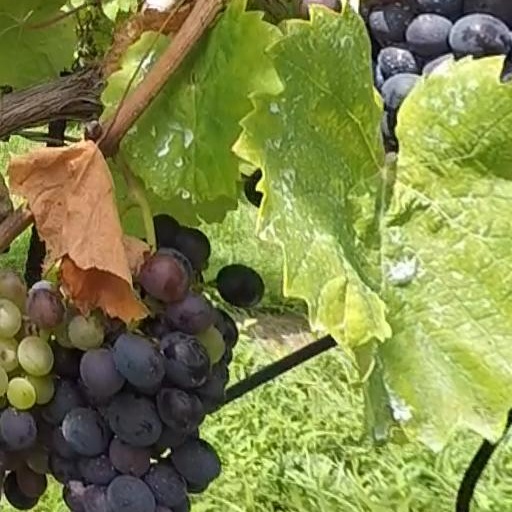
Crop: grape